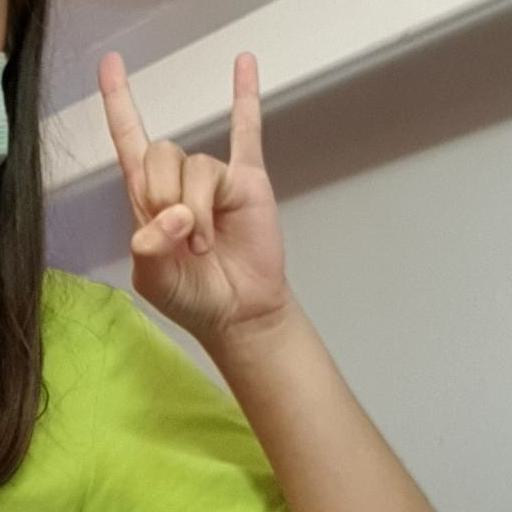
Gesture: rock